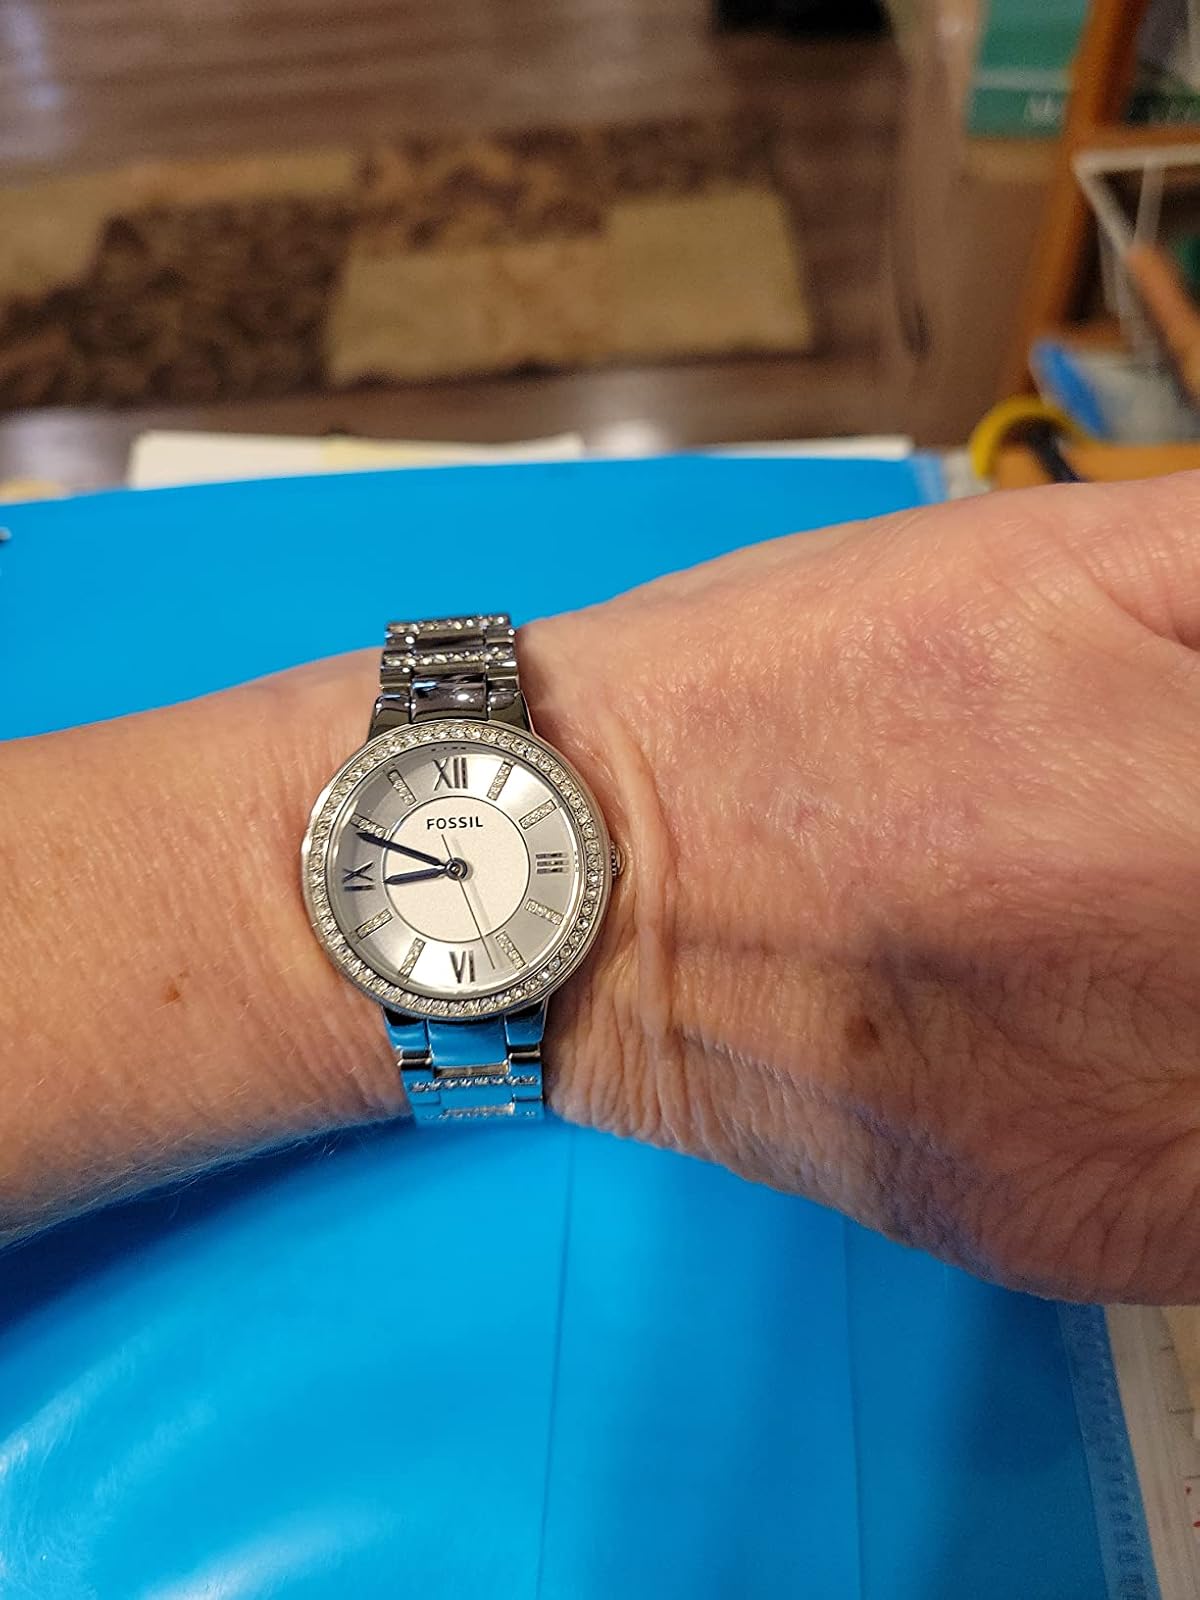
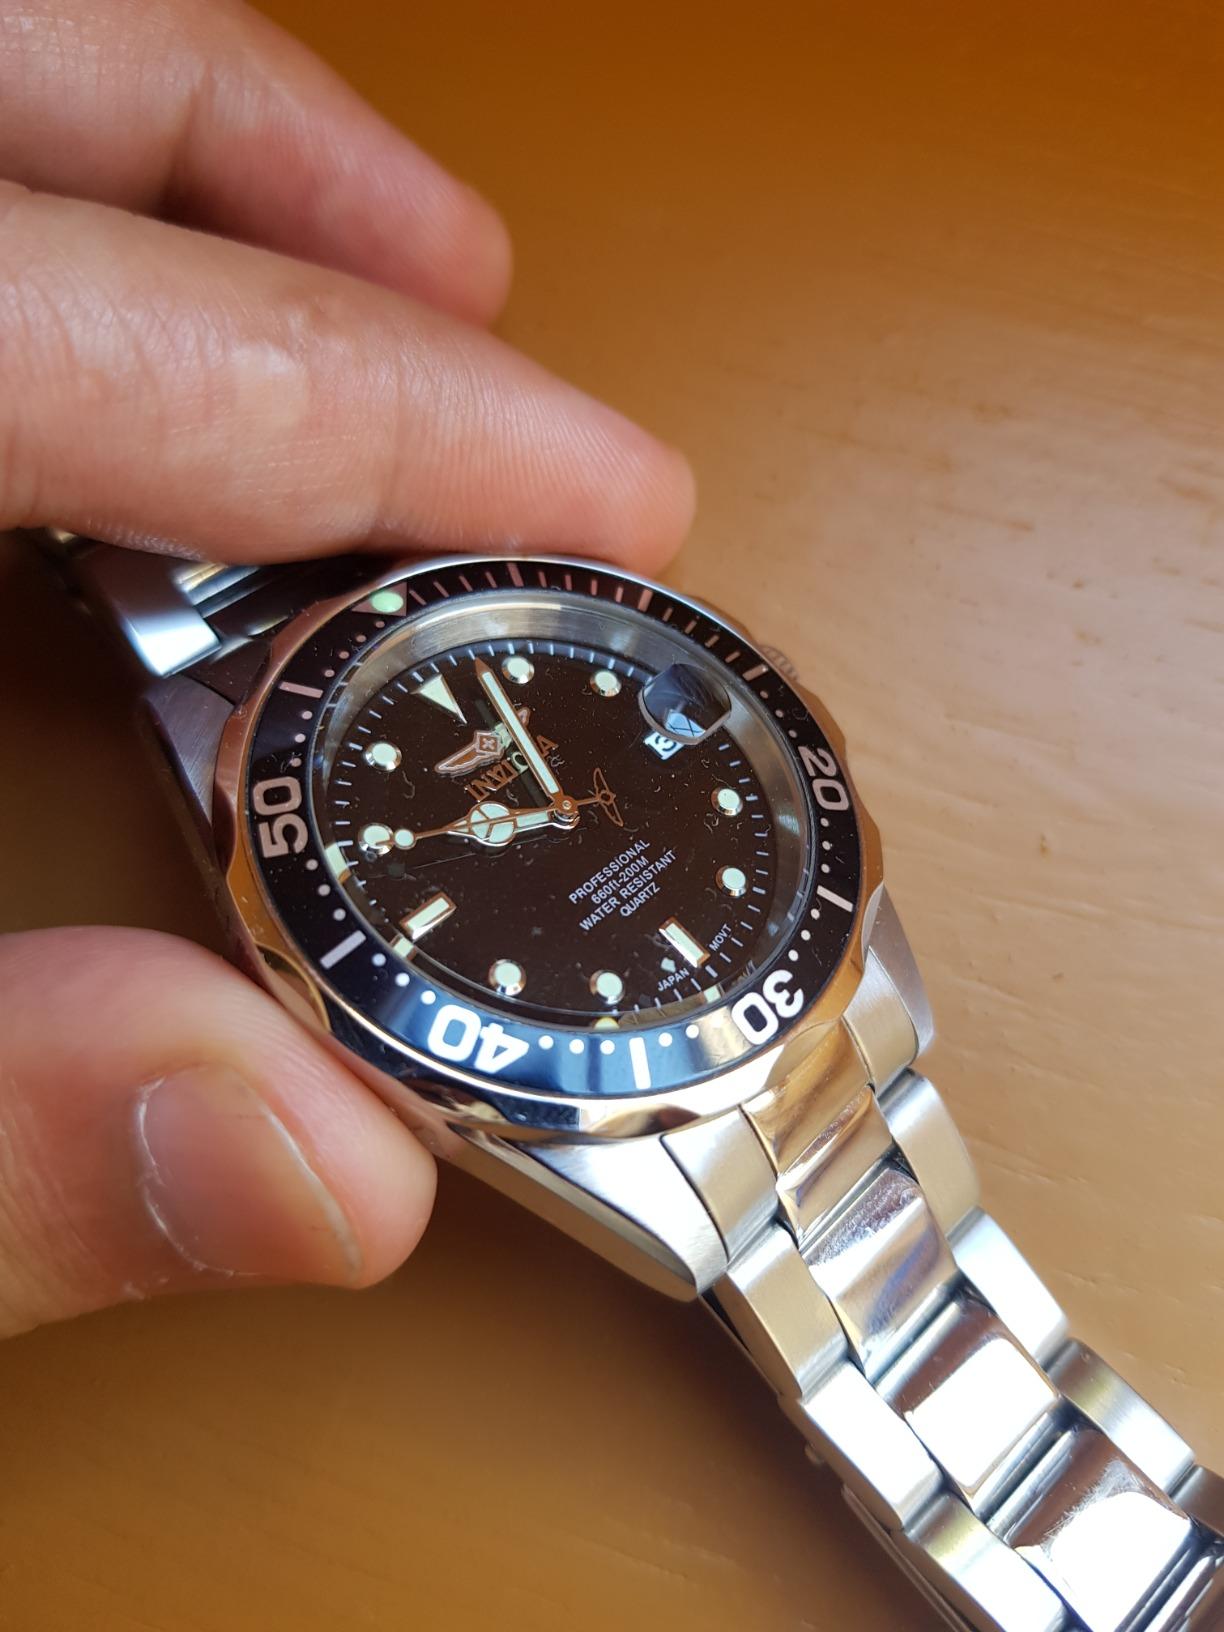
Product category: accessories_watch
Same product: no